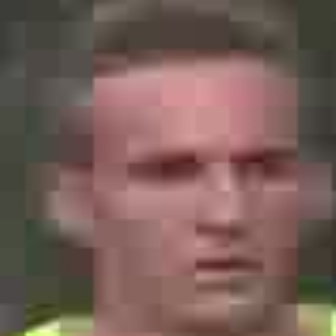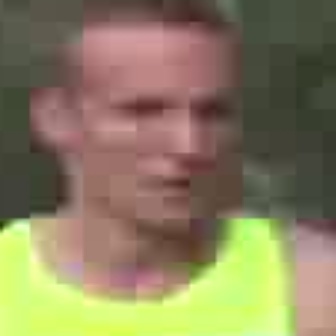
  Please identify the target specified by the bounding box [85,116,294,325] in the first image and locate it in the second image. Return the coordinates in [x_min,y_min,x_max,y_max] format.
Answer: [72,76,228,231]